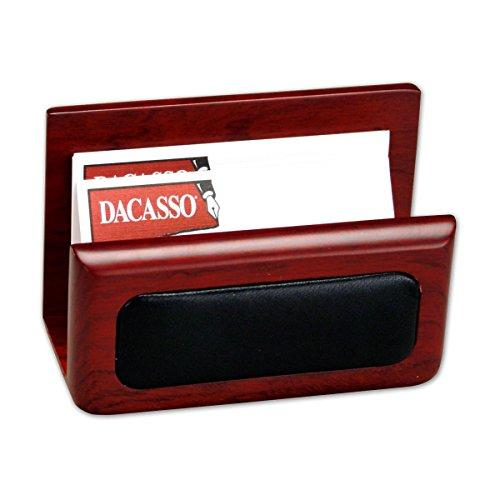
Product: Dacasso Rosewood and Leather Desk Set, 10-Piece
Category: Home & Kitchen | Furniture | Kids' Furniture | Desks & Desk Sets | Sets
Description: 10-Piece Set.
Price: $301.13
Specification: ProductDimensions:35x26x6inches|ItemWeight:20.5pounds|ShippingWeight:20.5pounds|Department:Office|Manufacturer:Dacasso|ASIN:B0035CAUY6|Itemmodelnumber:D8020